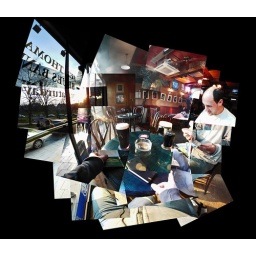
kyle played with his new blackberry whilst we drank the famous black stuff in a blues bar